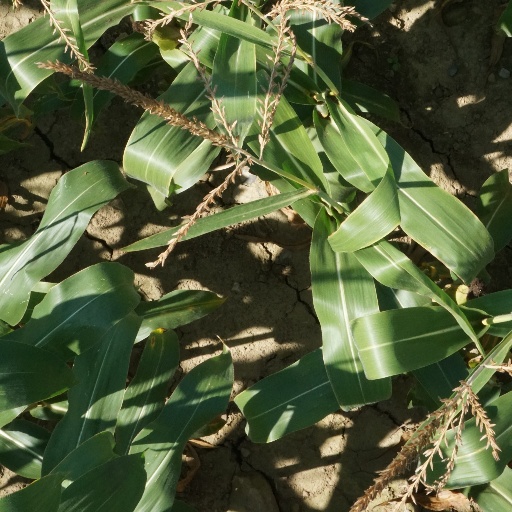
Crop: maize; corn